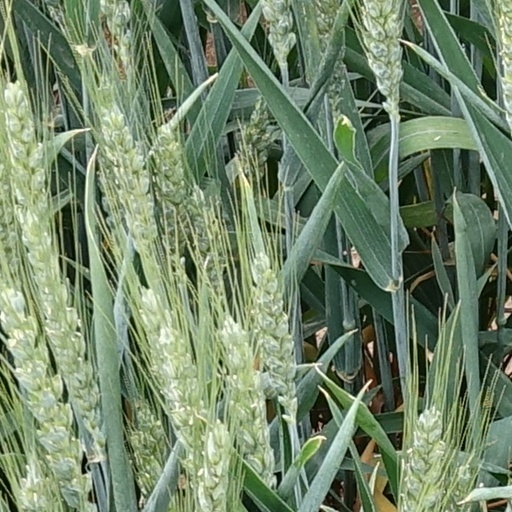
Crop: wheat